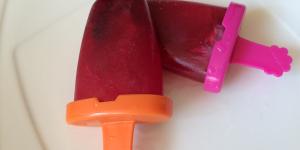
helado de flor de jamaica